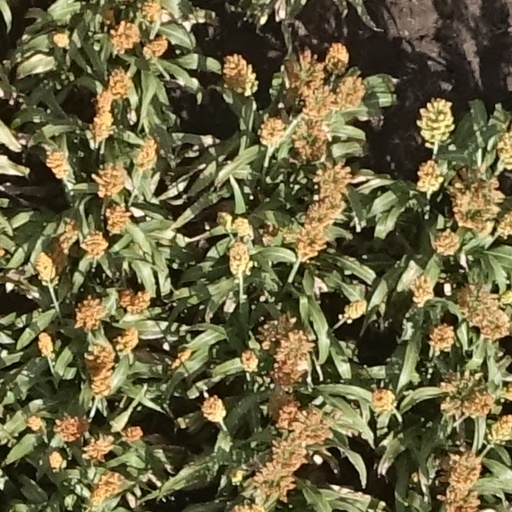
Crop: sorghum